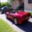
Label: automobile